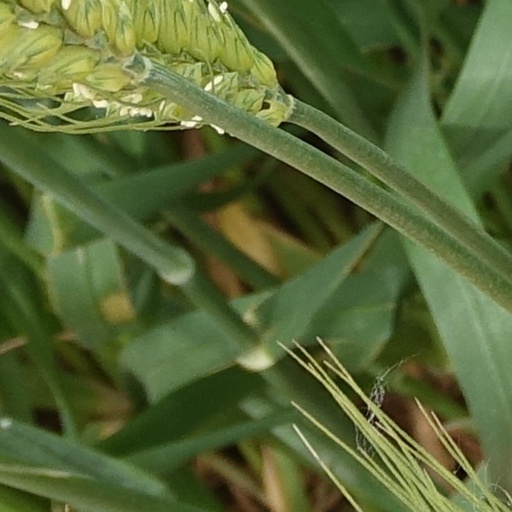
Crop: wheat